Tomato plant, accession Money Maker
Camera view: tilt-top (135 deg); turntable rotation: 30 degrees
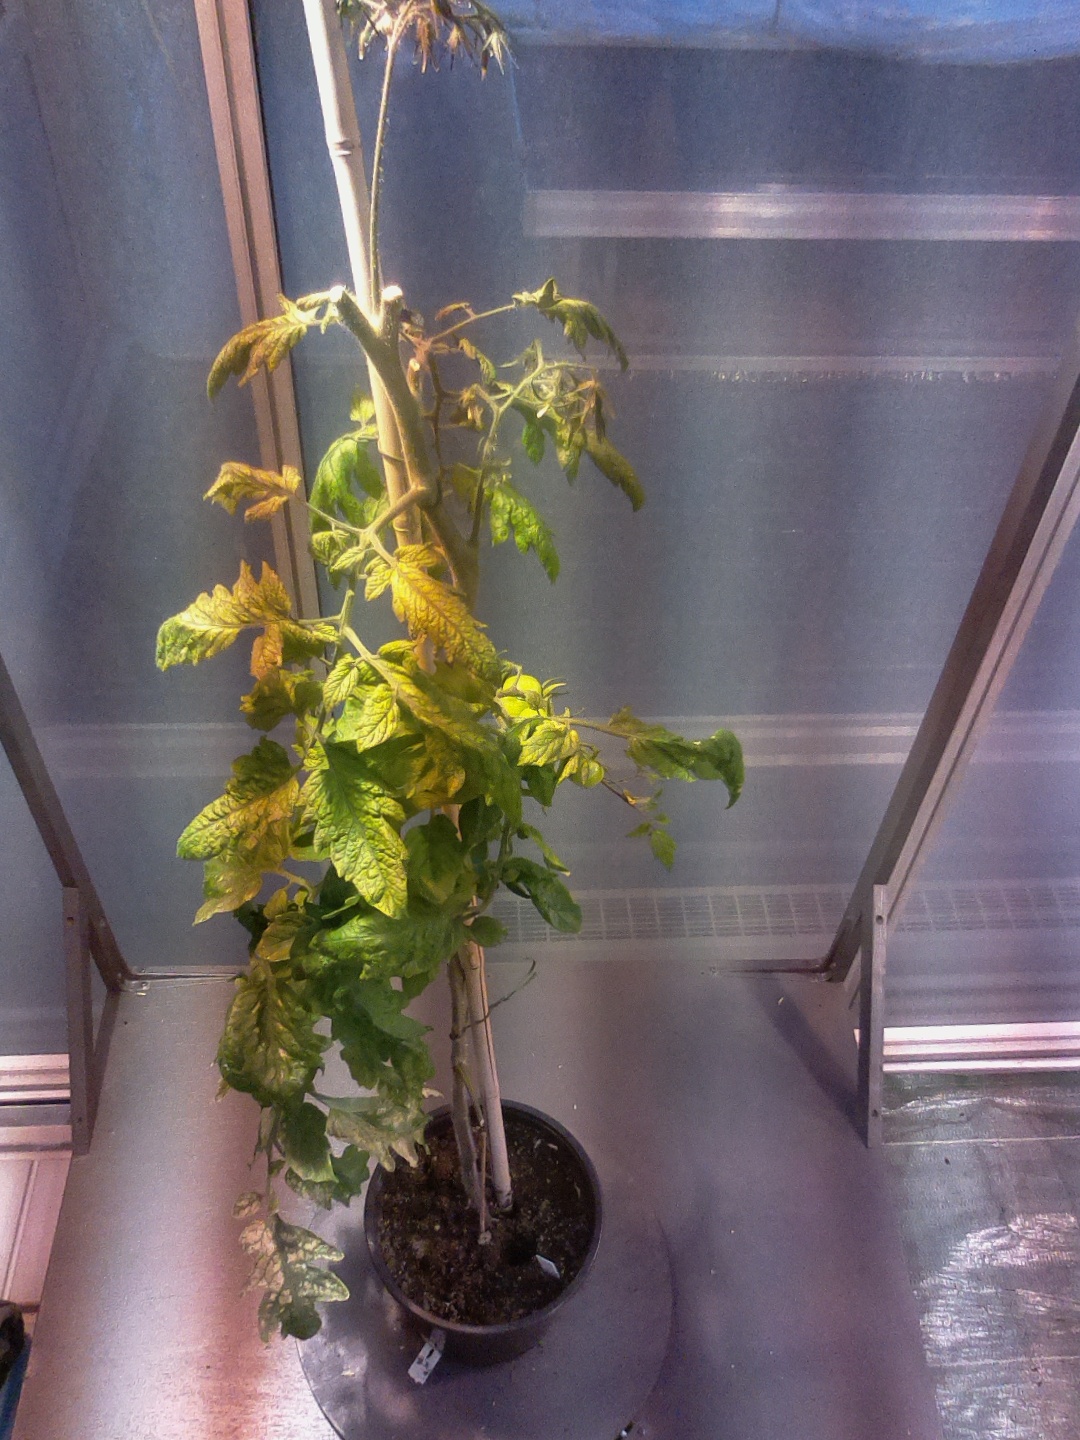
BBCH growth stage 76: 60%-70% of final fruit size